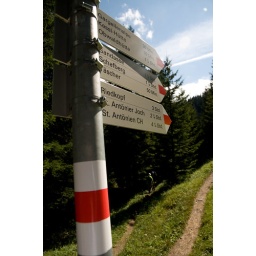
Directed by red and white